Raka Castle

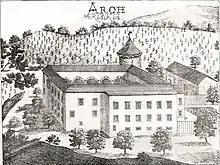
Raka Castel in 1679 (by Johann Weikhard von Valvasor)

Raka Castle was documented as early as 1161 and explicitly mentioned as "Castrum Arch" in 1279. Built no later than the second half of the 12th century by the Counts of Bogen, it was inherited by the Counts of Andechs and then passed into the possession of the Dukes of Spanheim. The castle was sold by a relative of the Archer knights to Baron Georg von Scheyer.